Anunnaki

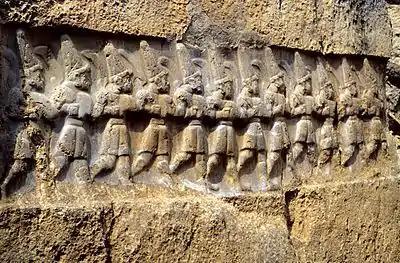

In the mythologies of the Hurrians and Hittites (which flourished in the mid to late second millennium BCE), the oldest generation of gods was believed to have been banished by the younger gods to the Underworld, where they were ruled by the goddess Lelwani. Hittite scribes identified these deities with the Anunnaki. In ancient Hurrian, the Anunnaki are referred to as "karuileš šiuneš", which means "former ancient gods", or "kattereš šiuneš", which means "gods of the earth". Hittite and Hurrian treaties were often sworn by the old gods in order to ensure that the oaths would be kept. In one myth, the gods are threatened by the stone giant Ullikummi, so Ea (the later name for Enki) commands the Former Gods to find the weapon that was used to separate the heavens from the earth. They find it and use it to cut off Ullikummi's feet.